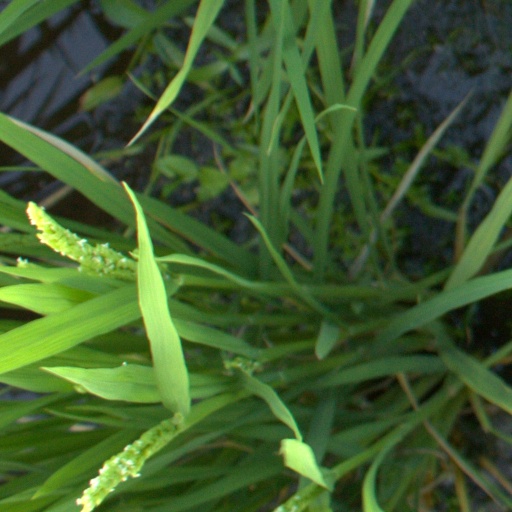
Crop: rice